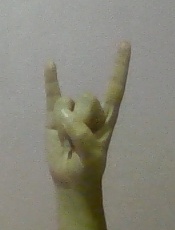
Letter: la